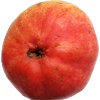
Label: red_pear